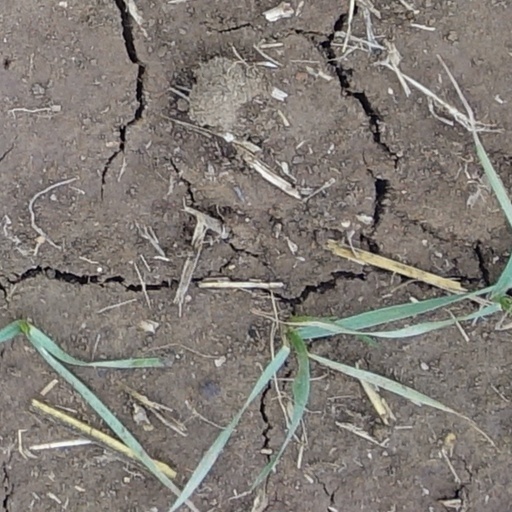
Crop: wheat